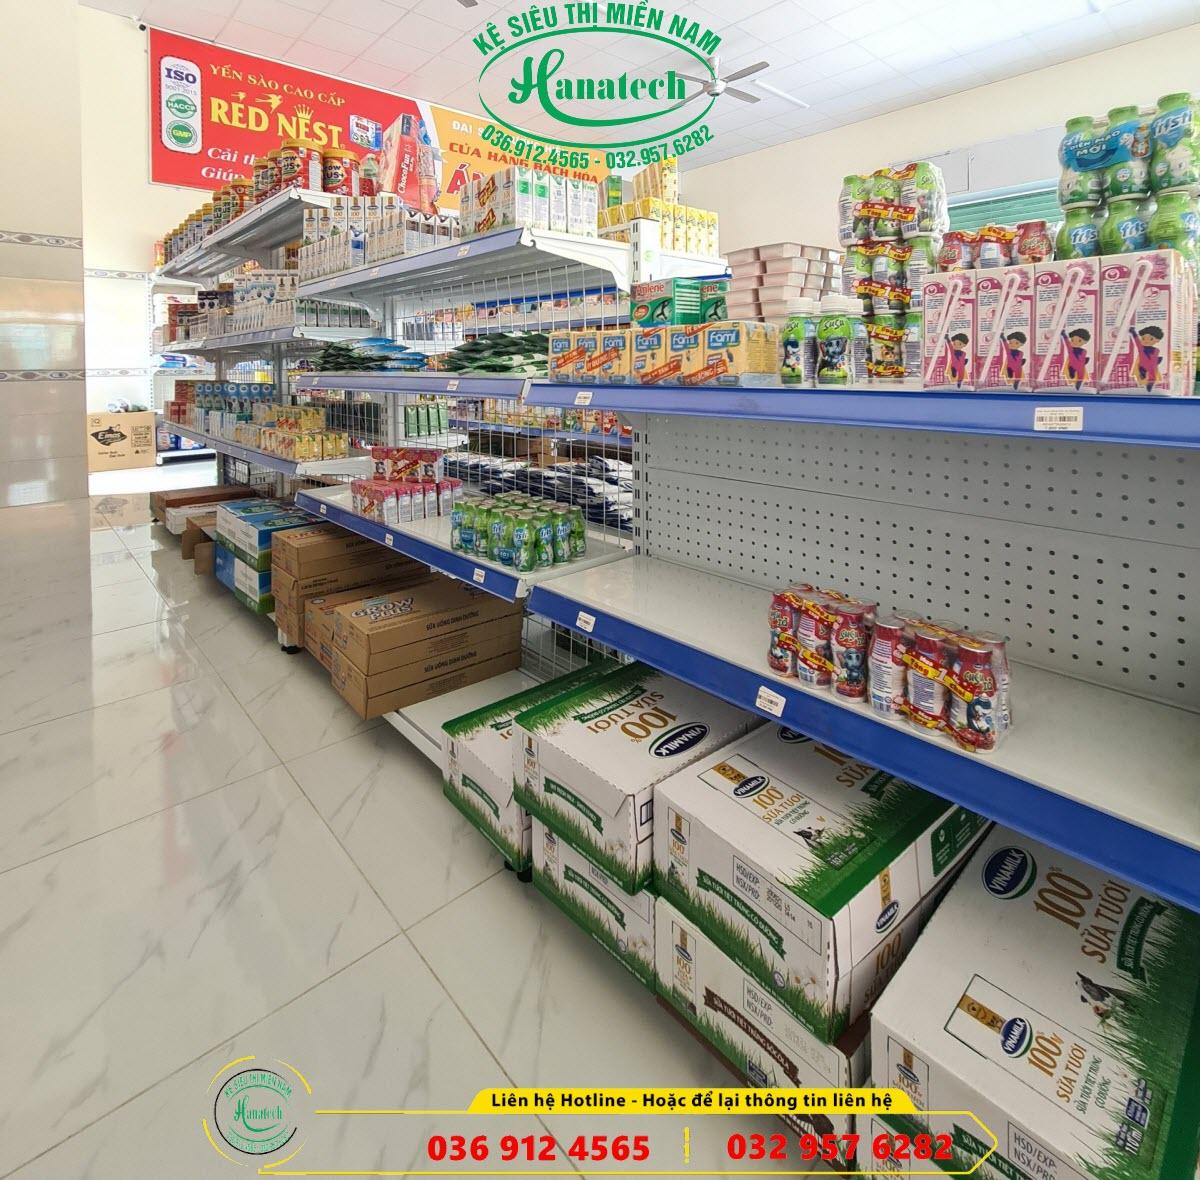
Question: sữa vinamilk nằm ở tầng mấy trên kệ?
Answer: tầng 1